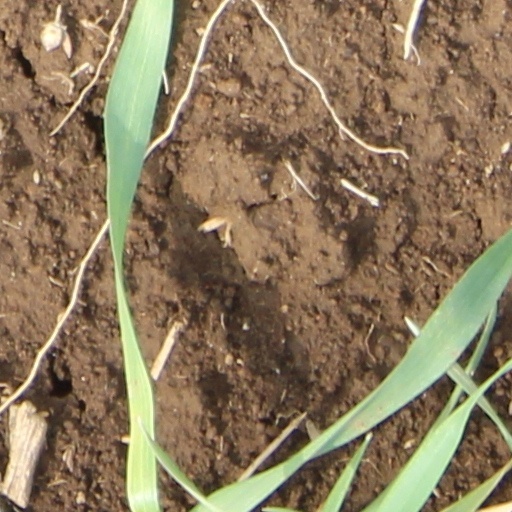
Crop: wheat